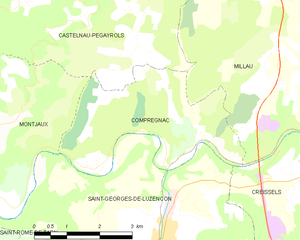
Comprégnac est une commune française, située dans le département de l'Aveyron, en région Occitanie.